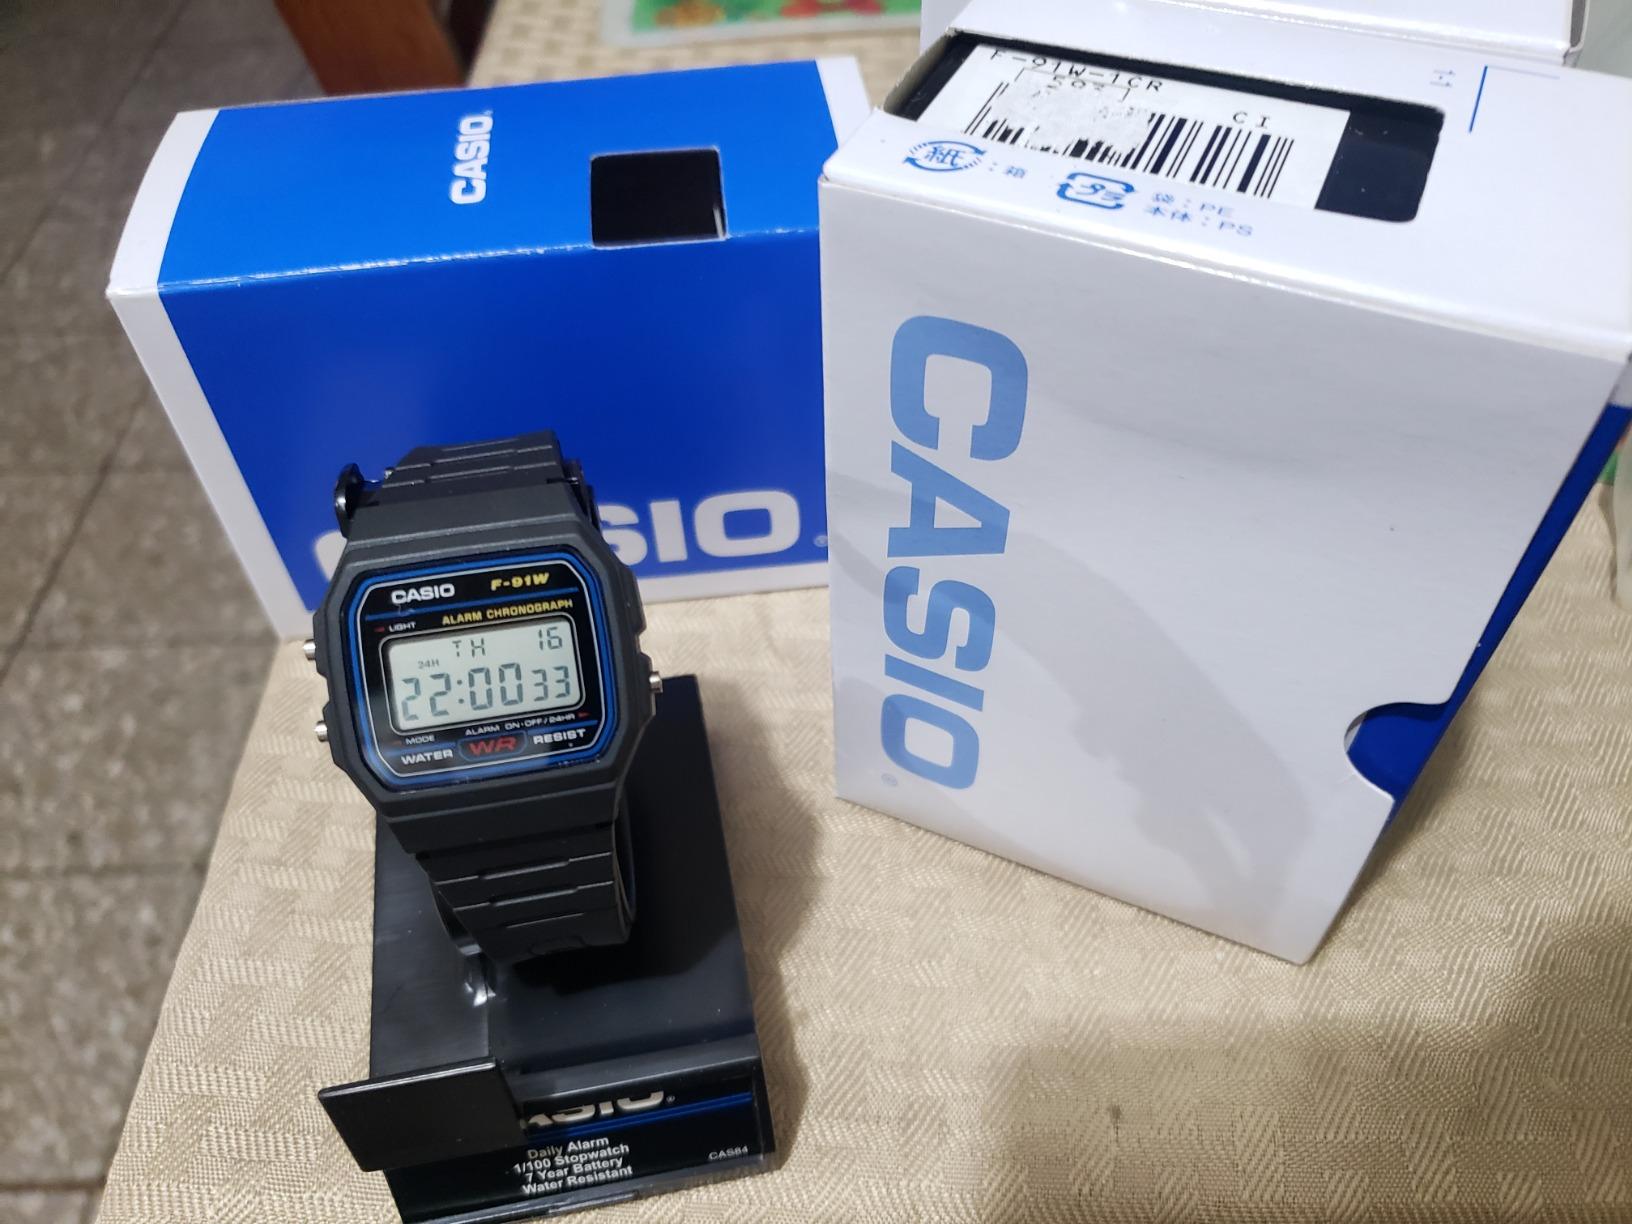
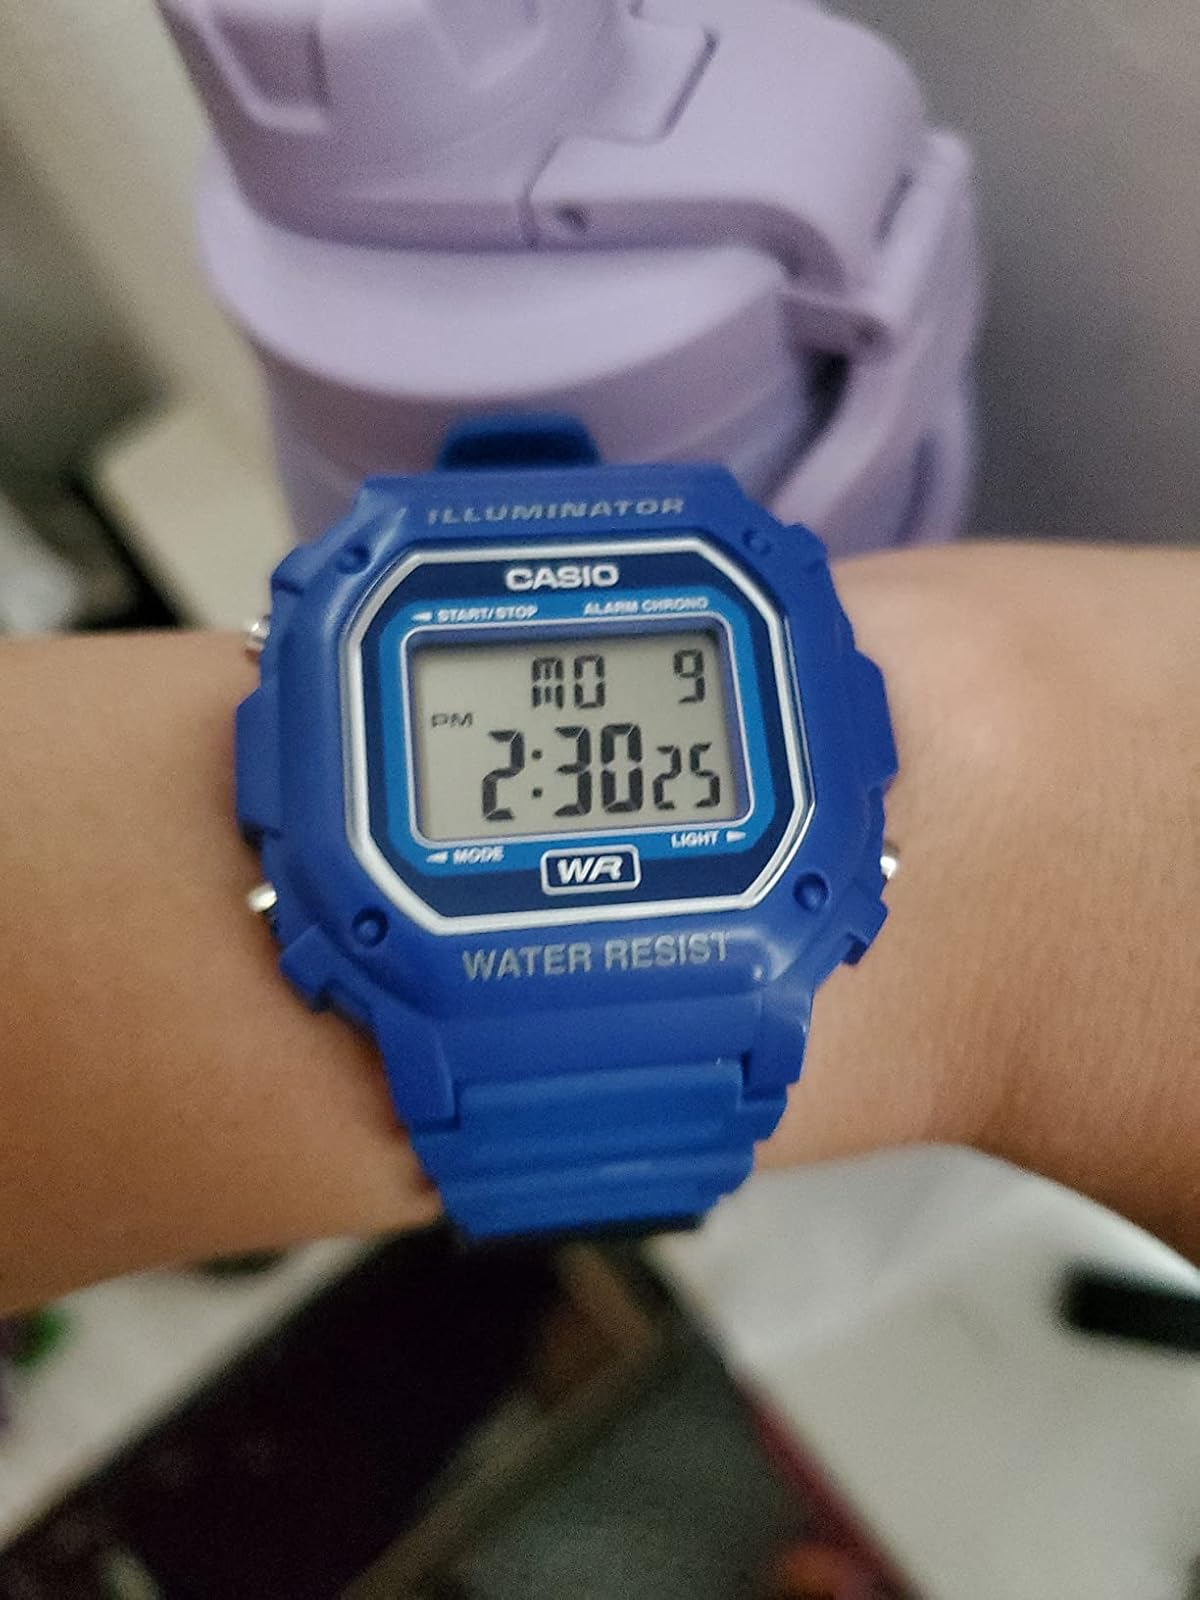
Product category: accessories_watch
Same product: no